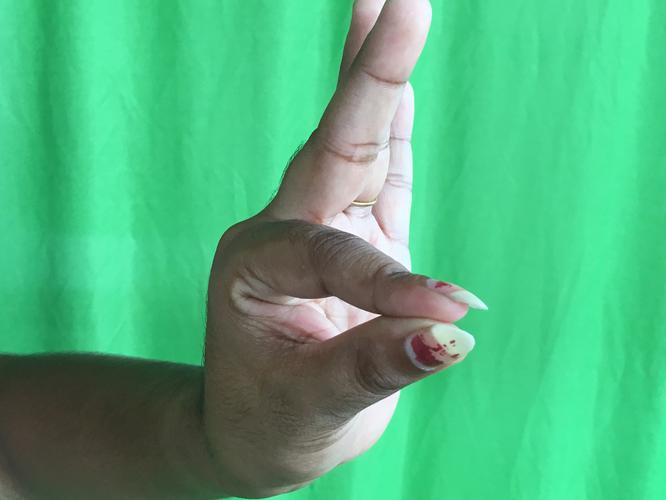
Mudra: Hamsasyam
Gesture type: single_hand